List of early medieval watermills

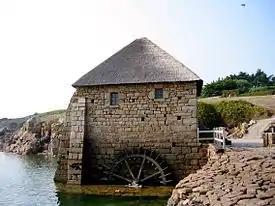
Tide mills, along with riverine ship mills, were a major early medieval technological advance, allowing to tap the tidal power along the Atlantic Coast for milling.

This list of early medieval watermills comprises a selection of European watermills spanning the early Middle Ages, from 500 to 1000 AD.